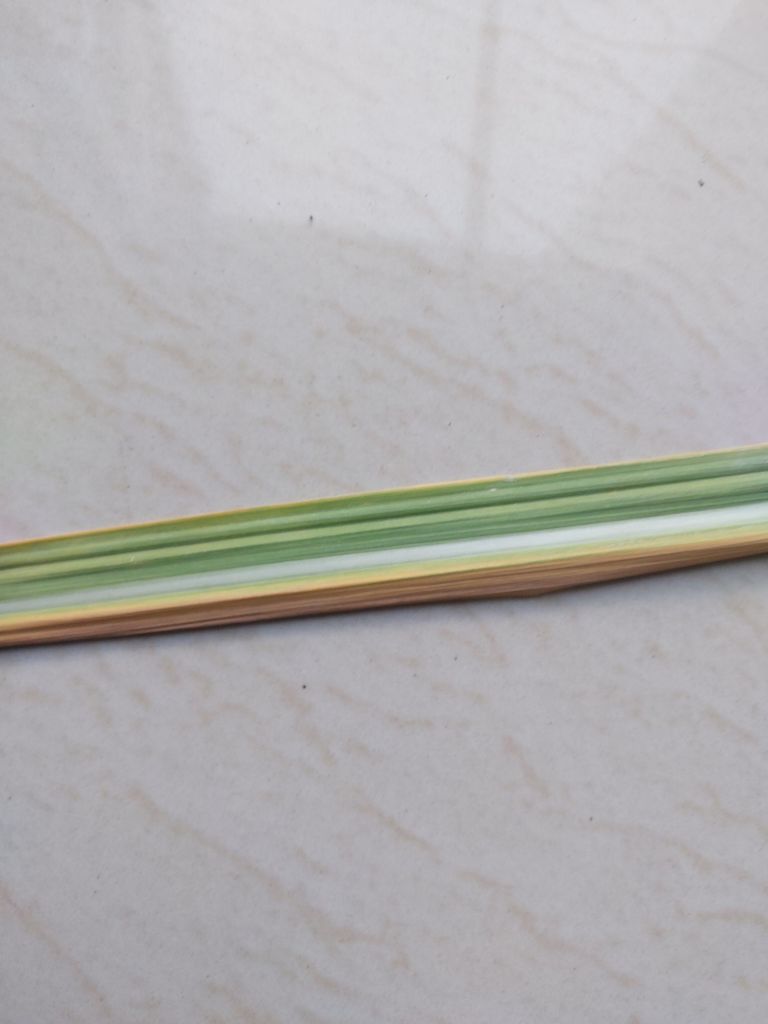
Label: Yellow Leaf